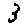
Label: 3